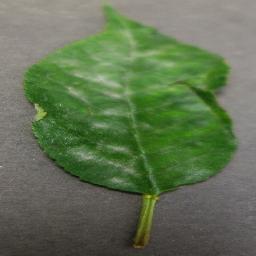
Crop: cherry
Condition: (including_sour)_powdery_mildew